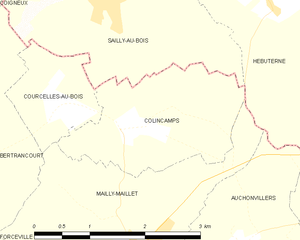
Carte des communes françaises Colincamps